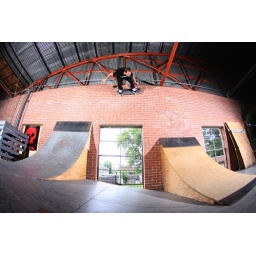
wall ride over the window